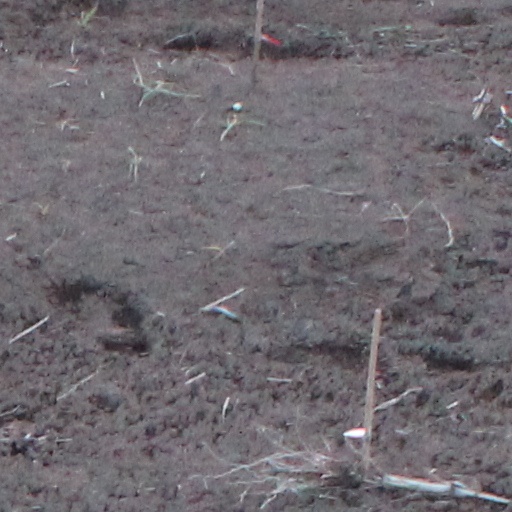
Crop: wheat